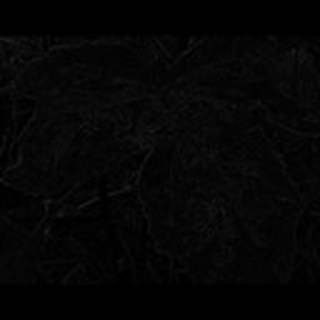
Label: cotton_powdery_mildew